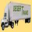
Label: truck